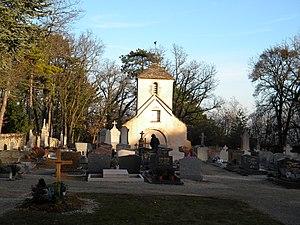
Chapelle du Mont et chapelle de Villers-la-Faye
Villers-la-Faye est une commune française située dans le département de la Côte-d'Or en région Bourgogne-Franche-Comté.
Cet article recense une partie des monuments historiques de la Côte-d'Or, en France.